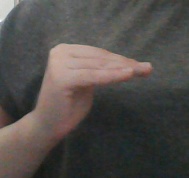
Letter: haa